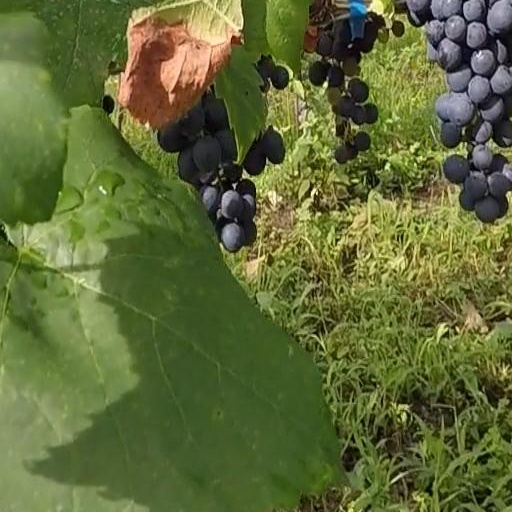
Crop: grape